Sanggau Regency

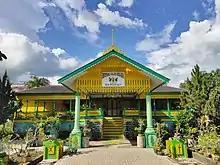
Surya Negara Palace of Sanggau Sultanate

The Kingdom of Sanggau is thought to have been founded on 7 April 1310, which is now commemorated as the anniversary of the founding of Sanggau town, where the regency seat is located. The kingdom was led by the princess Dara Nante, who abdicated and gave the throne to her personal assistant Dakkudak. Dakkudak, who proved to be an incompetent ruler, was unable to lead the kingdom's administration. He fled the kingdom in secret, abandoning the throne and leaving the kingdom paralyzed.